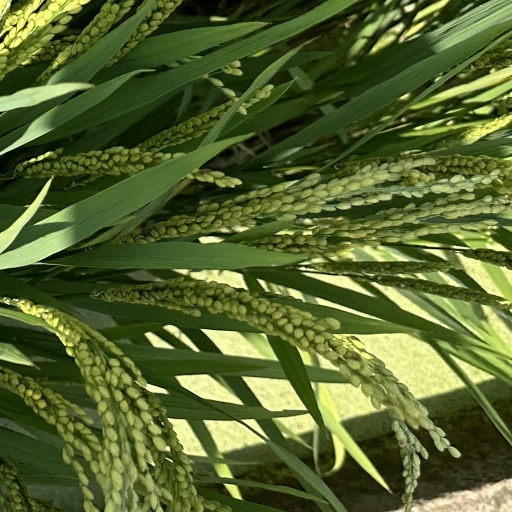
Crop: rice